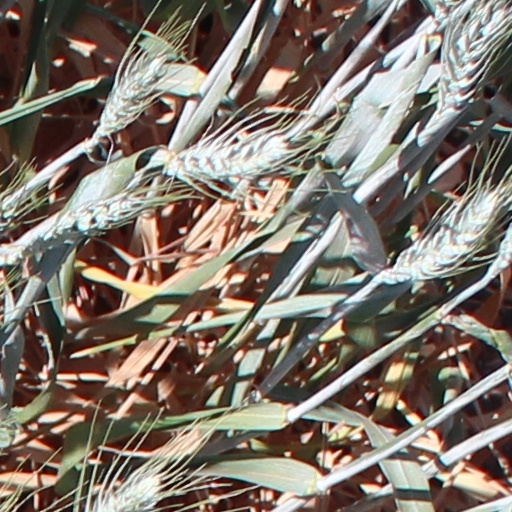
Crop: wheat